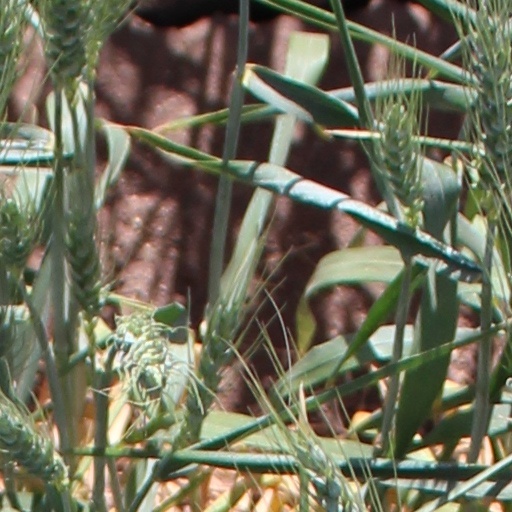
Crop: wheat